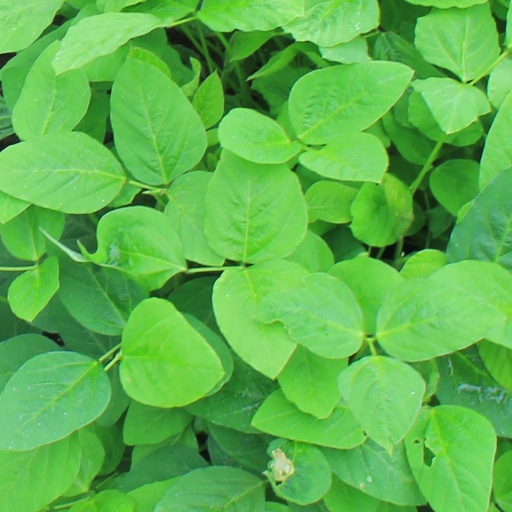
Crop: soybean